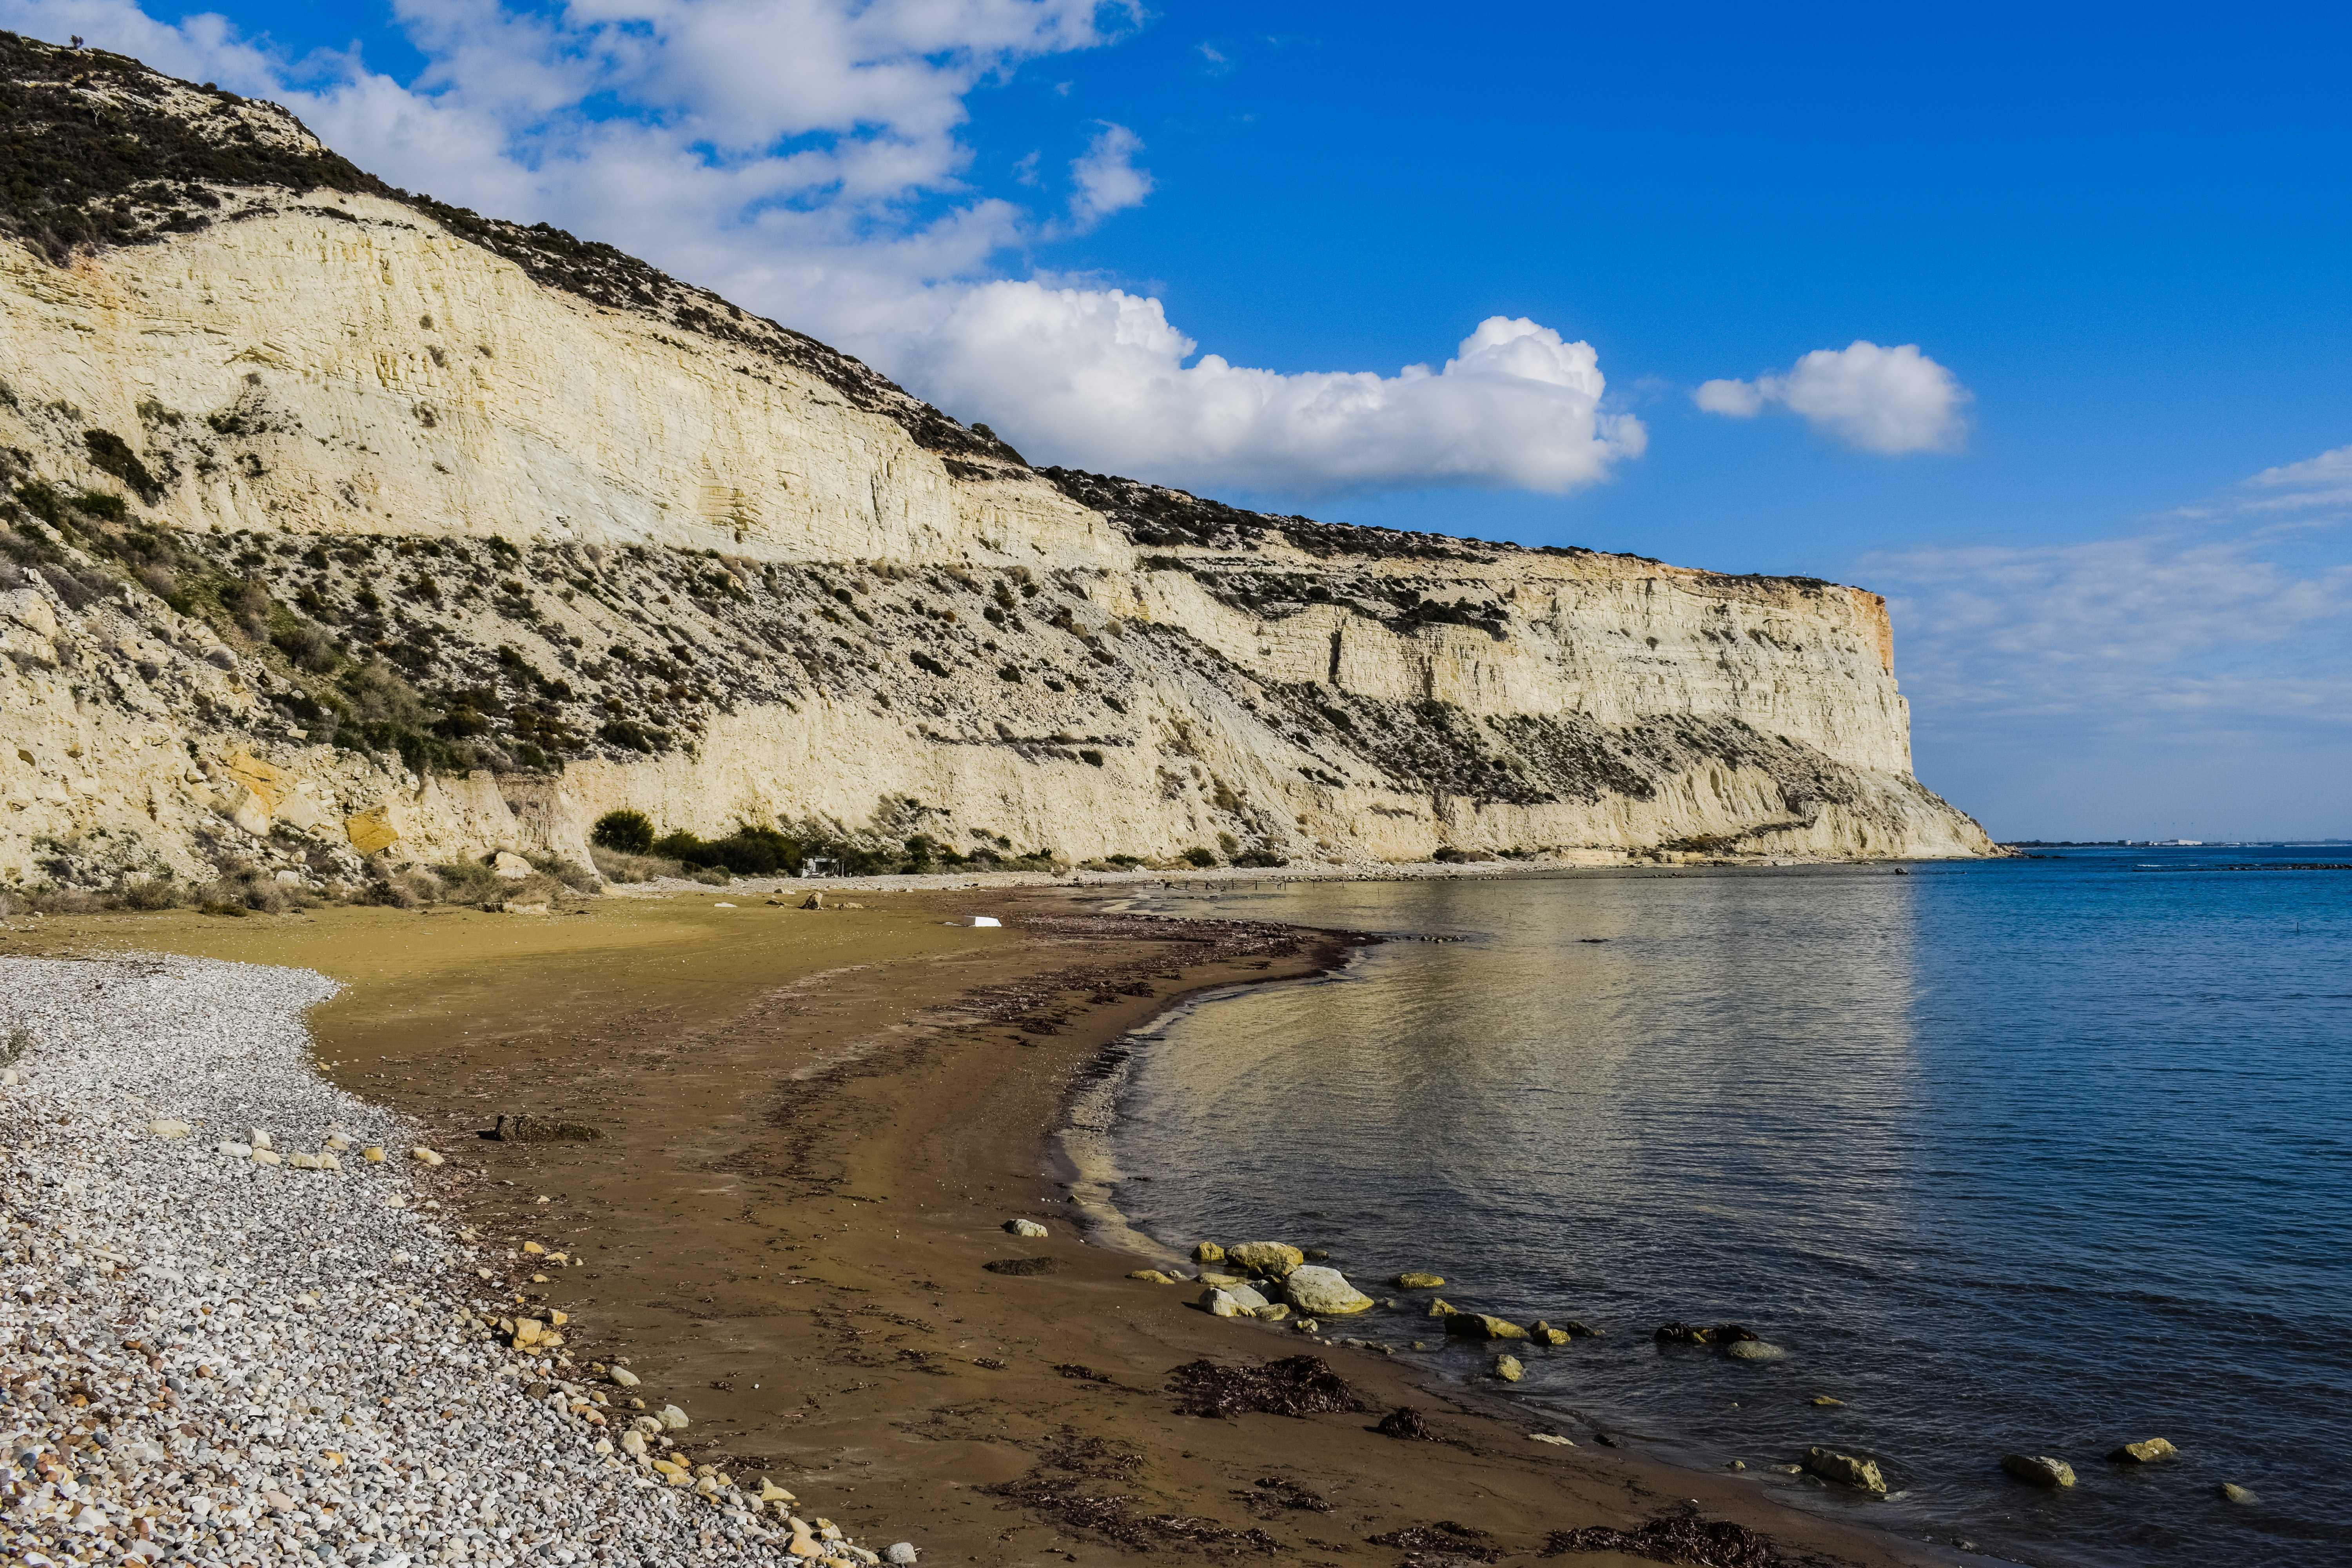
coast, sea, shore, landform, body of water, geographical feature, beach, water, cliff, ocean, rock, vacation, bay, loch, terrain, landscape, wave, cape, cove, geology, sand, material, lake, reservoir